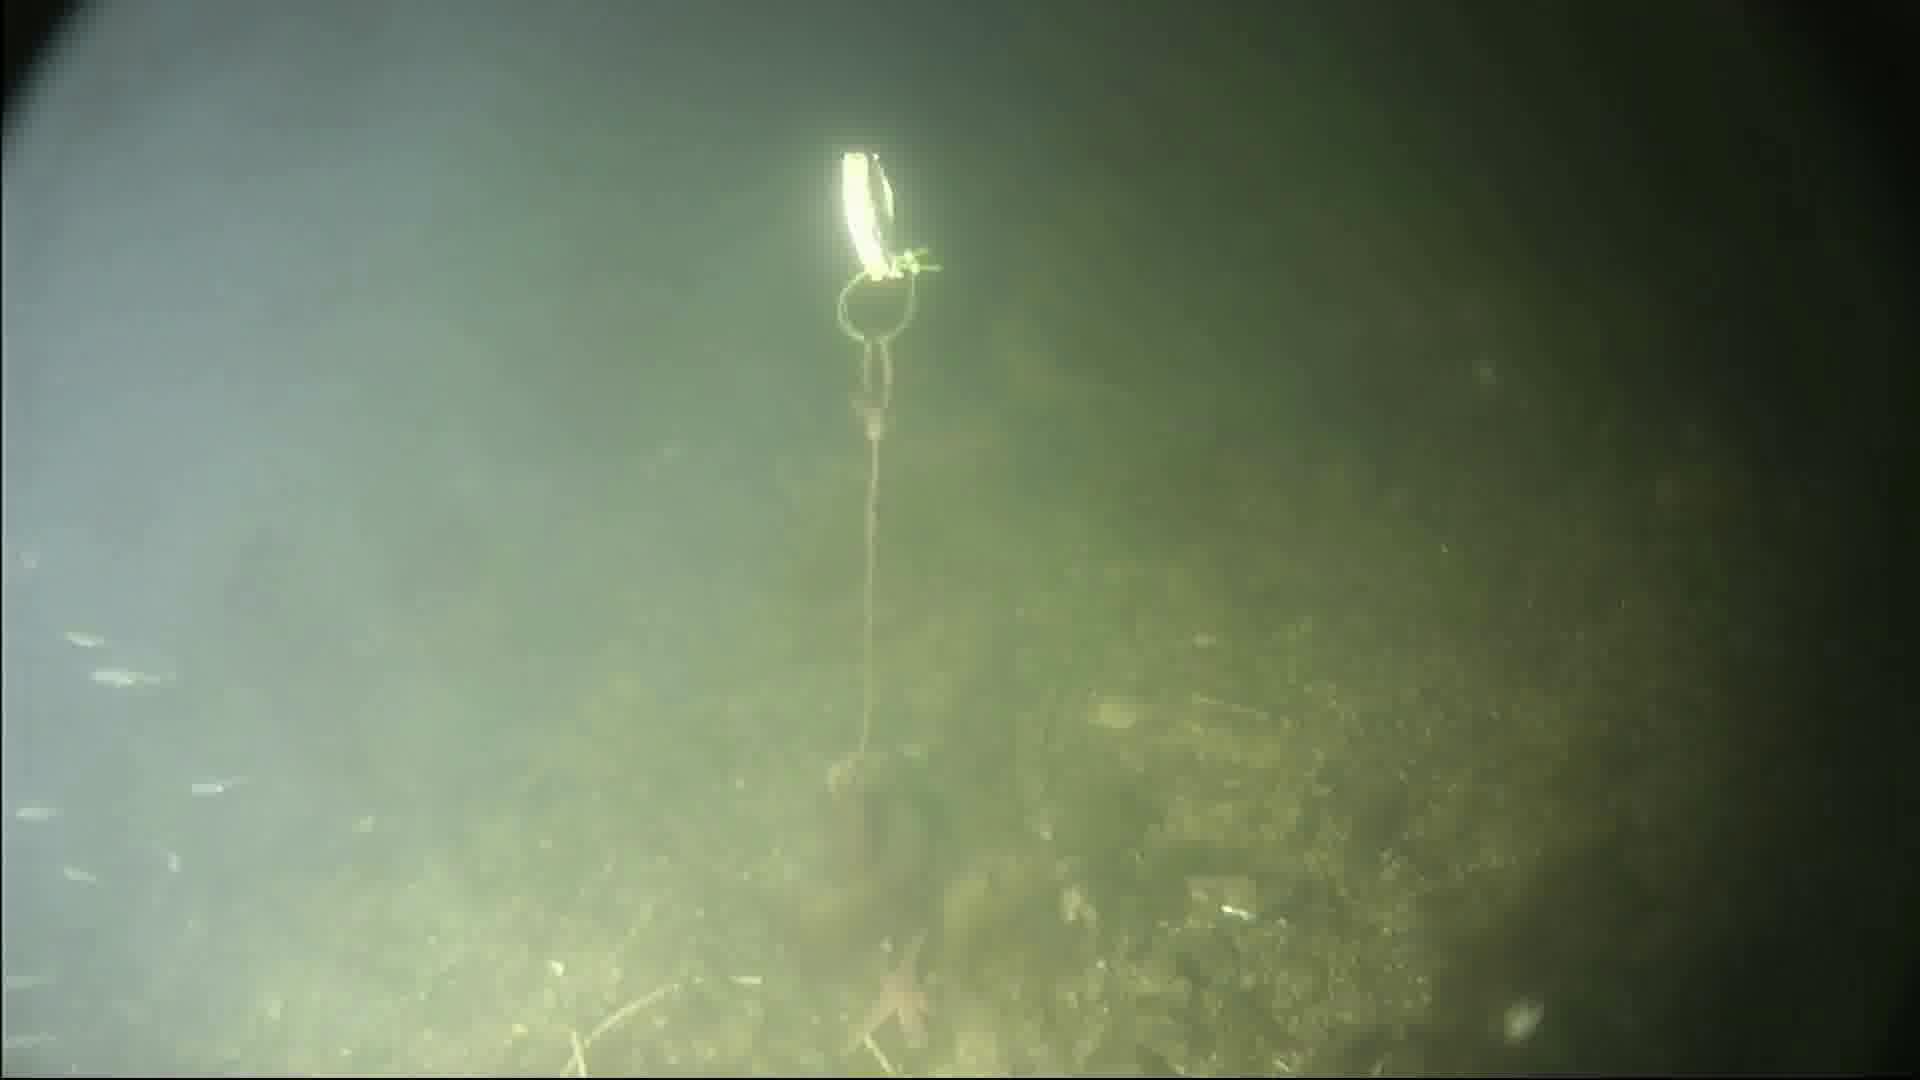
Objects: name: small_fish
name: starfish
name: crab